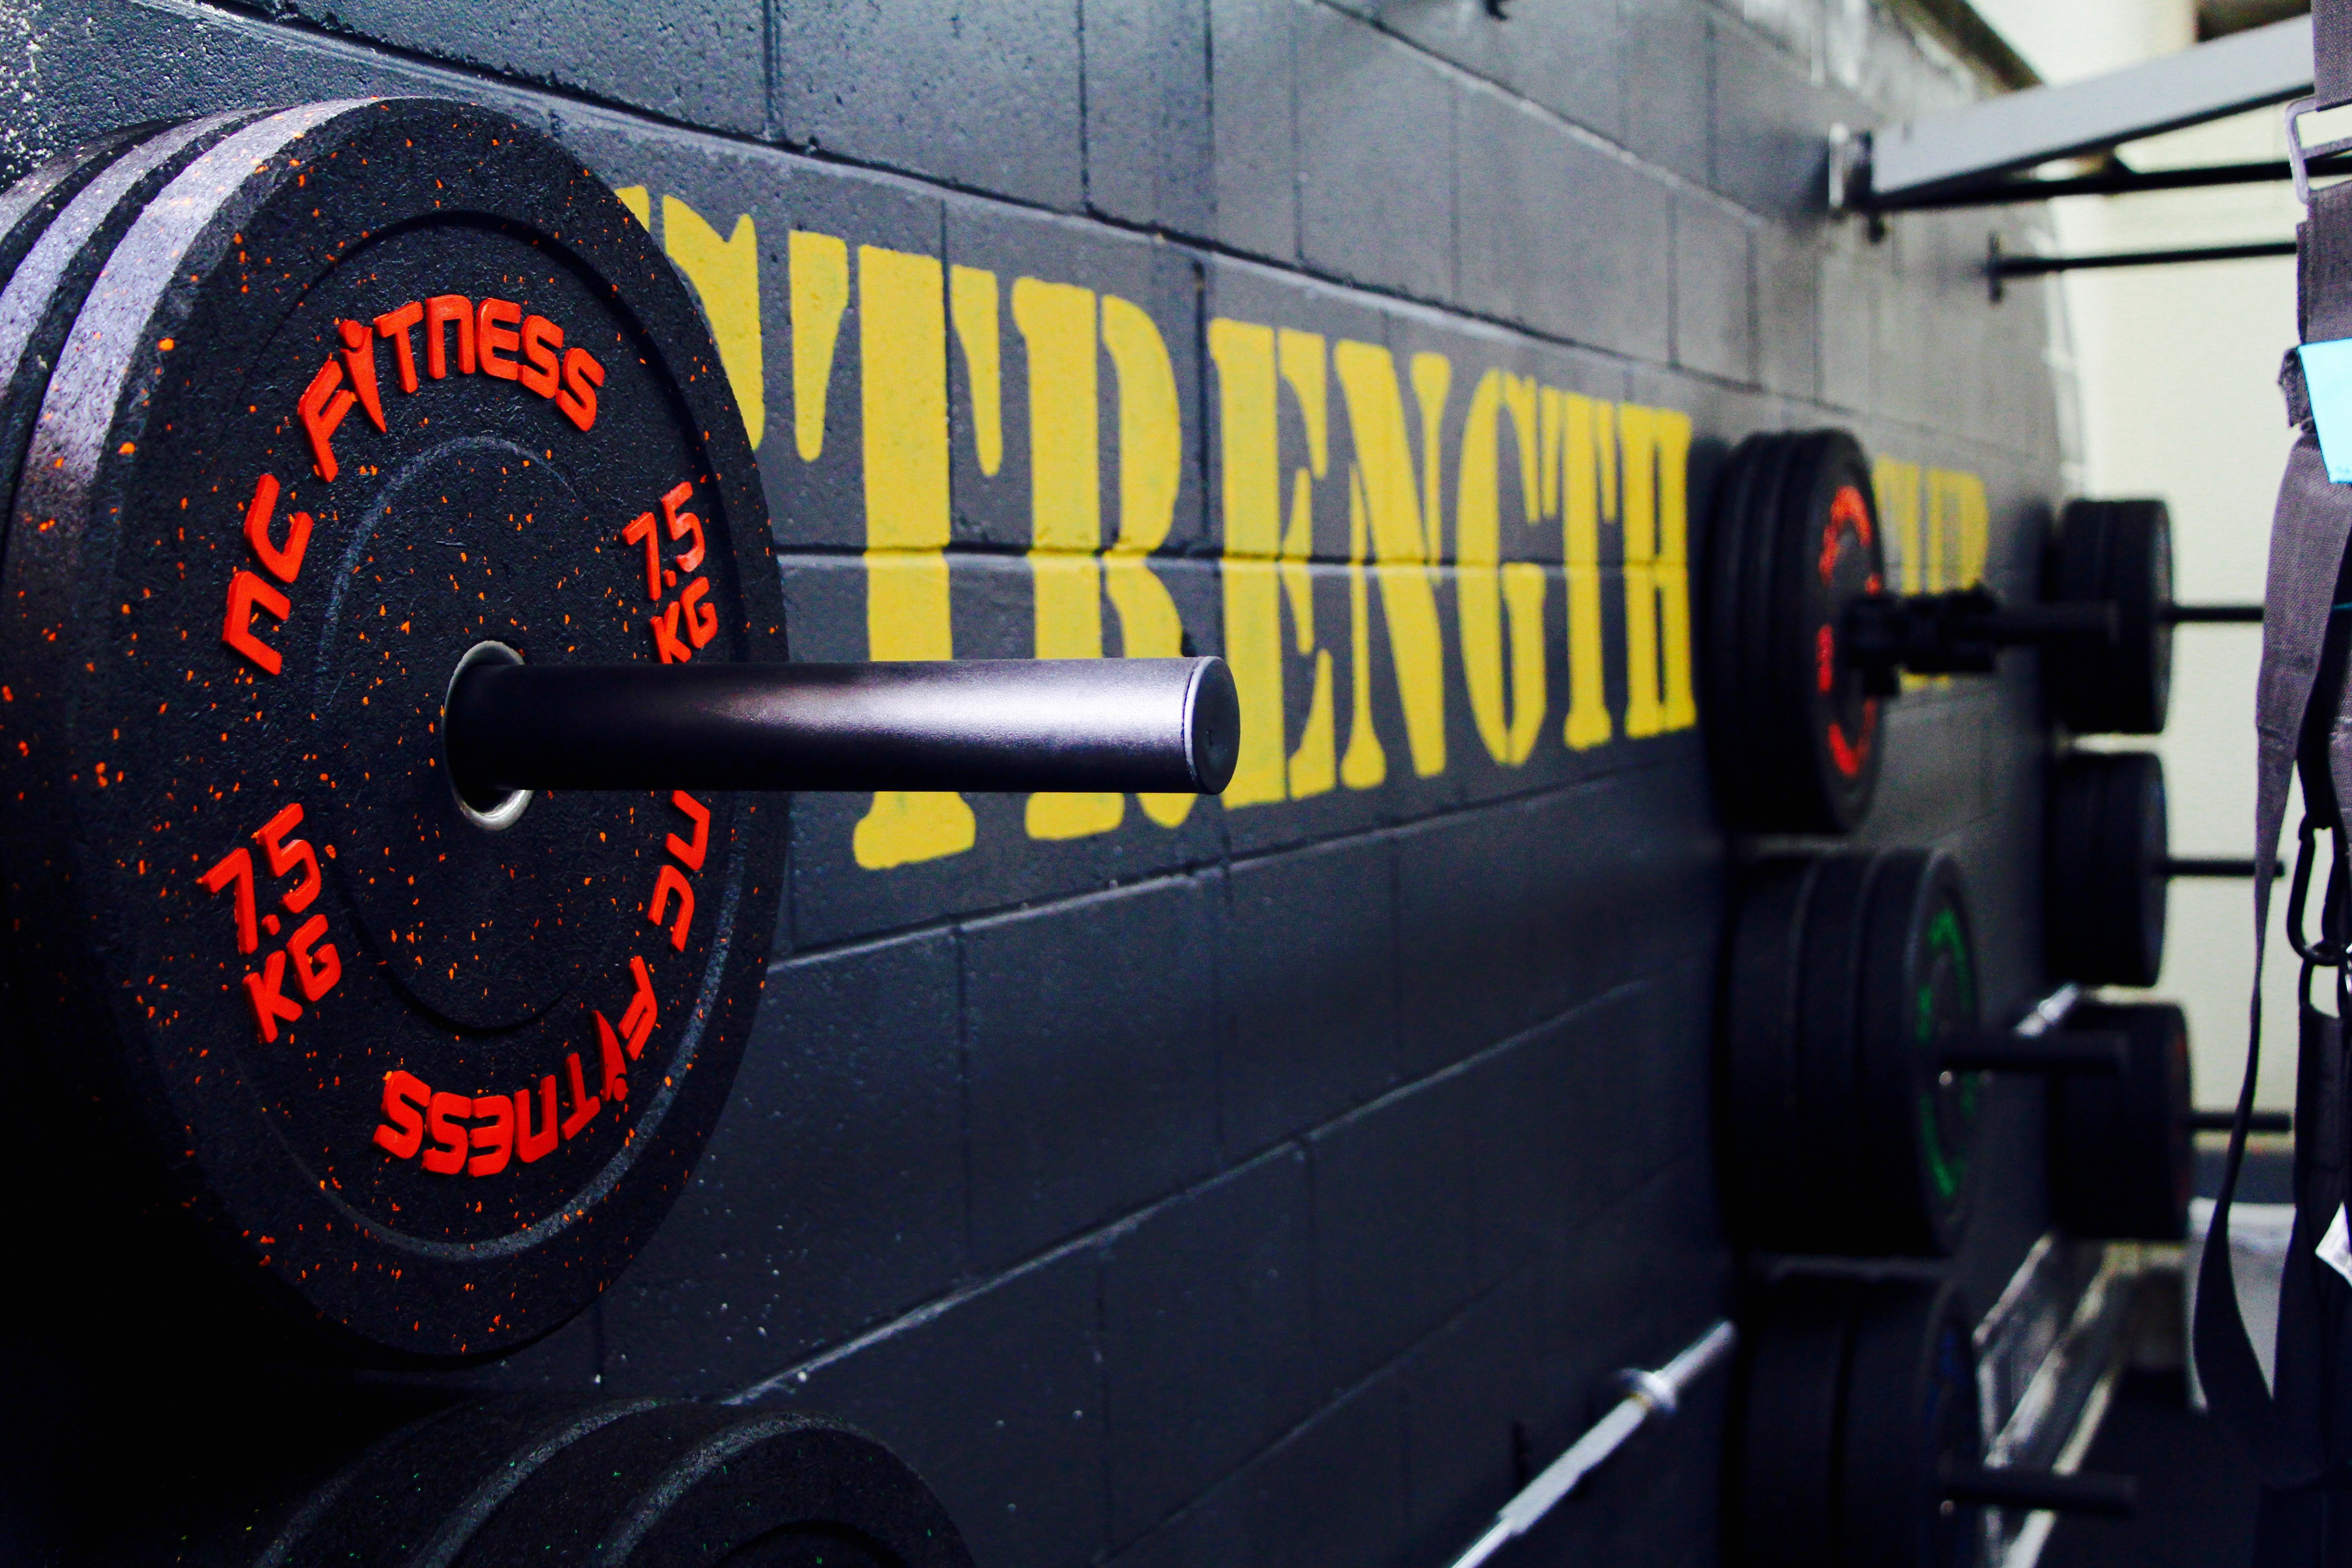
transport, physical fitness, tire, wheel, barbell, exercise equipment, automotive wheel system, weightlifting, auto part, room, automotive tire, vehicle, exercise, crossfit, public transport